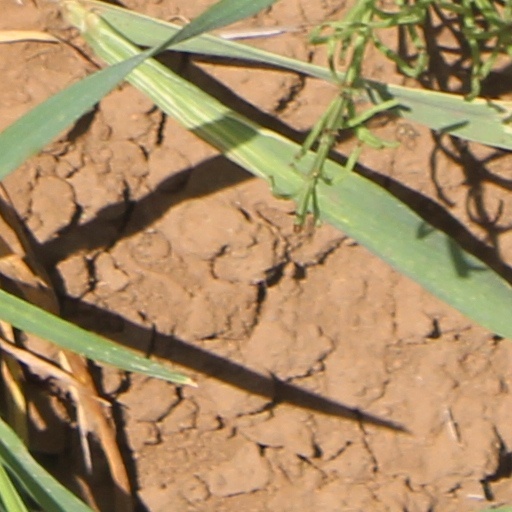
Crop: wheat